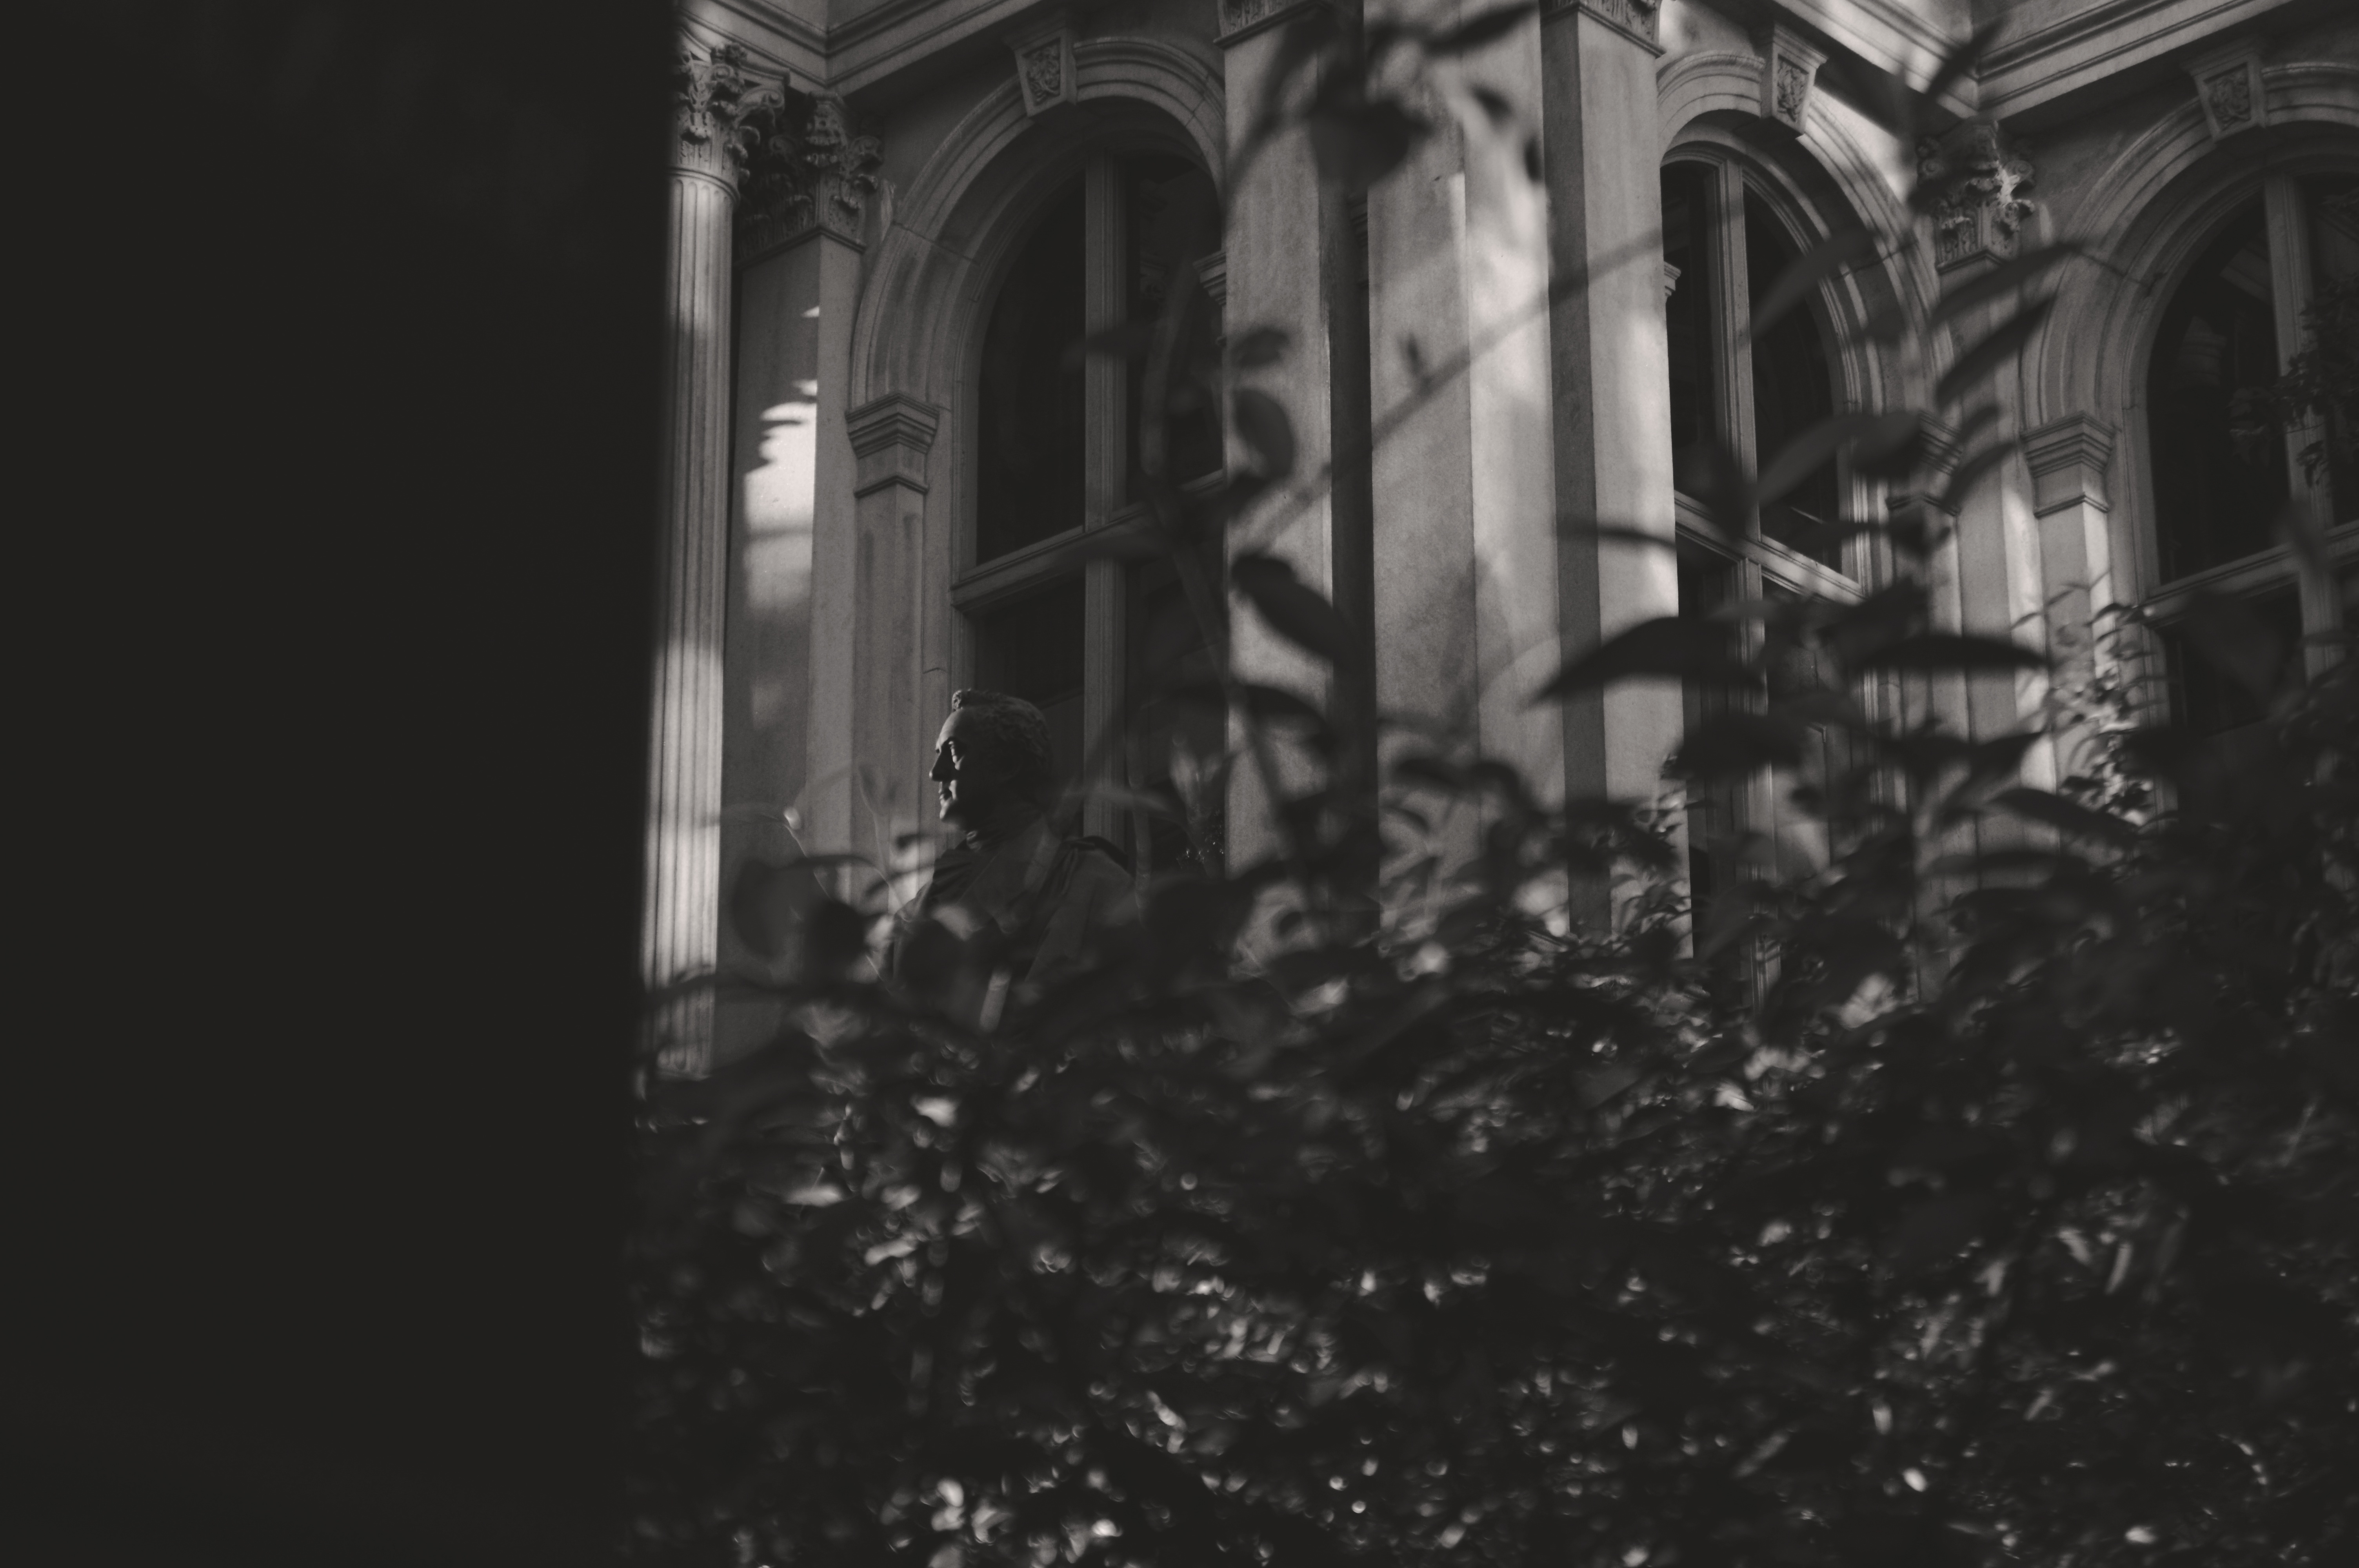
light, black and white, night, photography, darkness, black, monochrome, monochrome photography, film noir